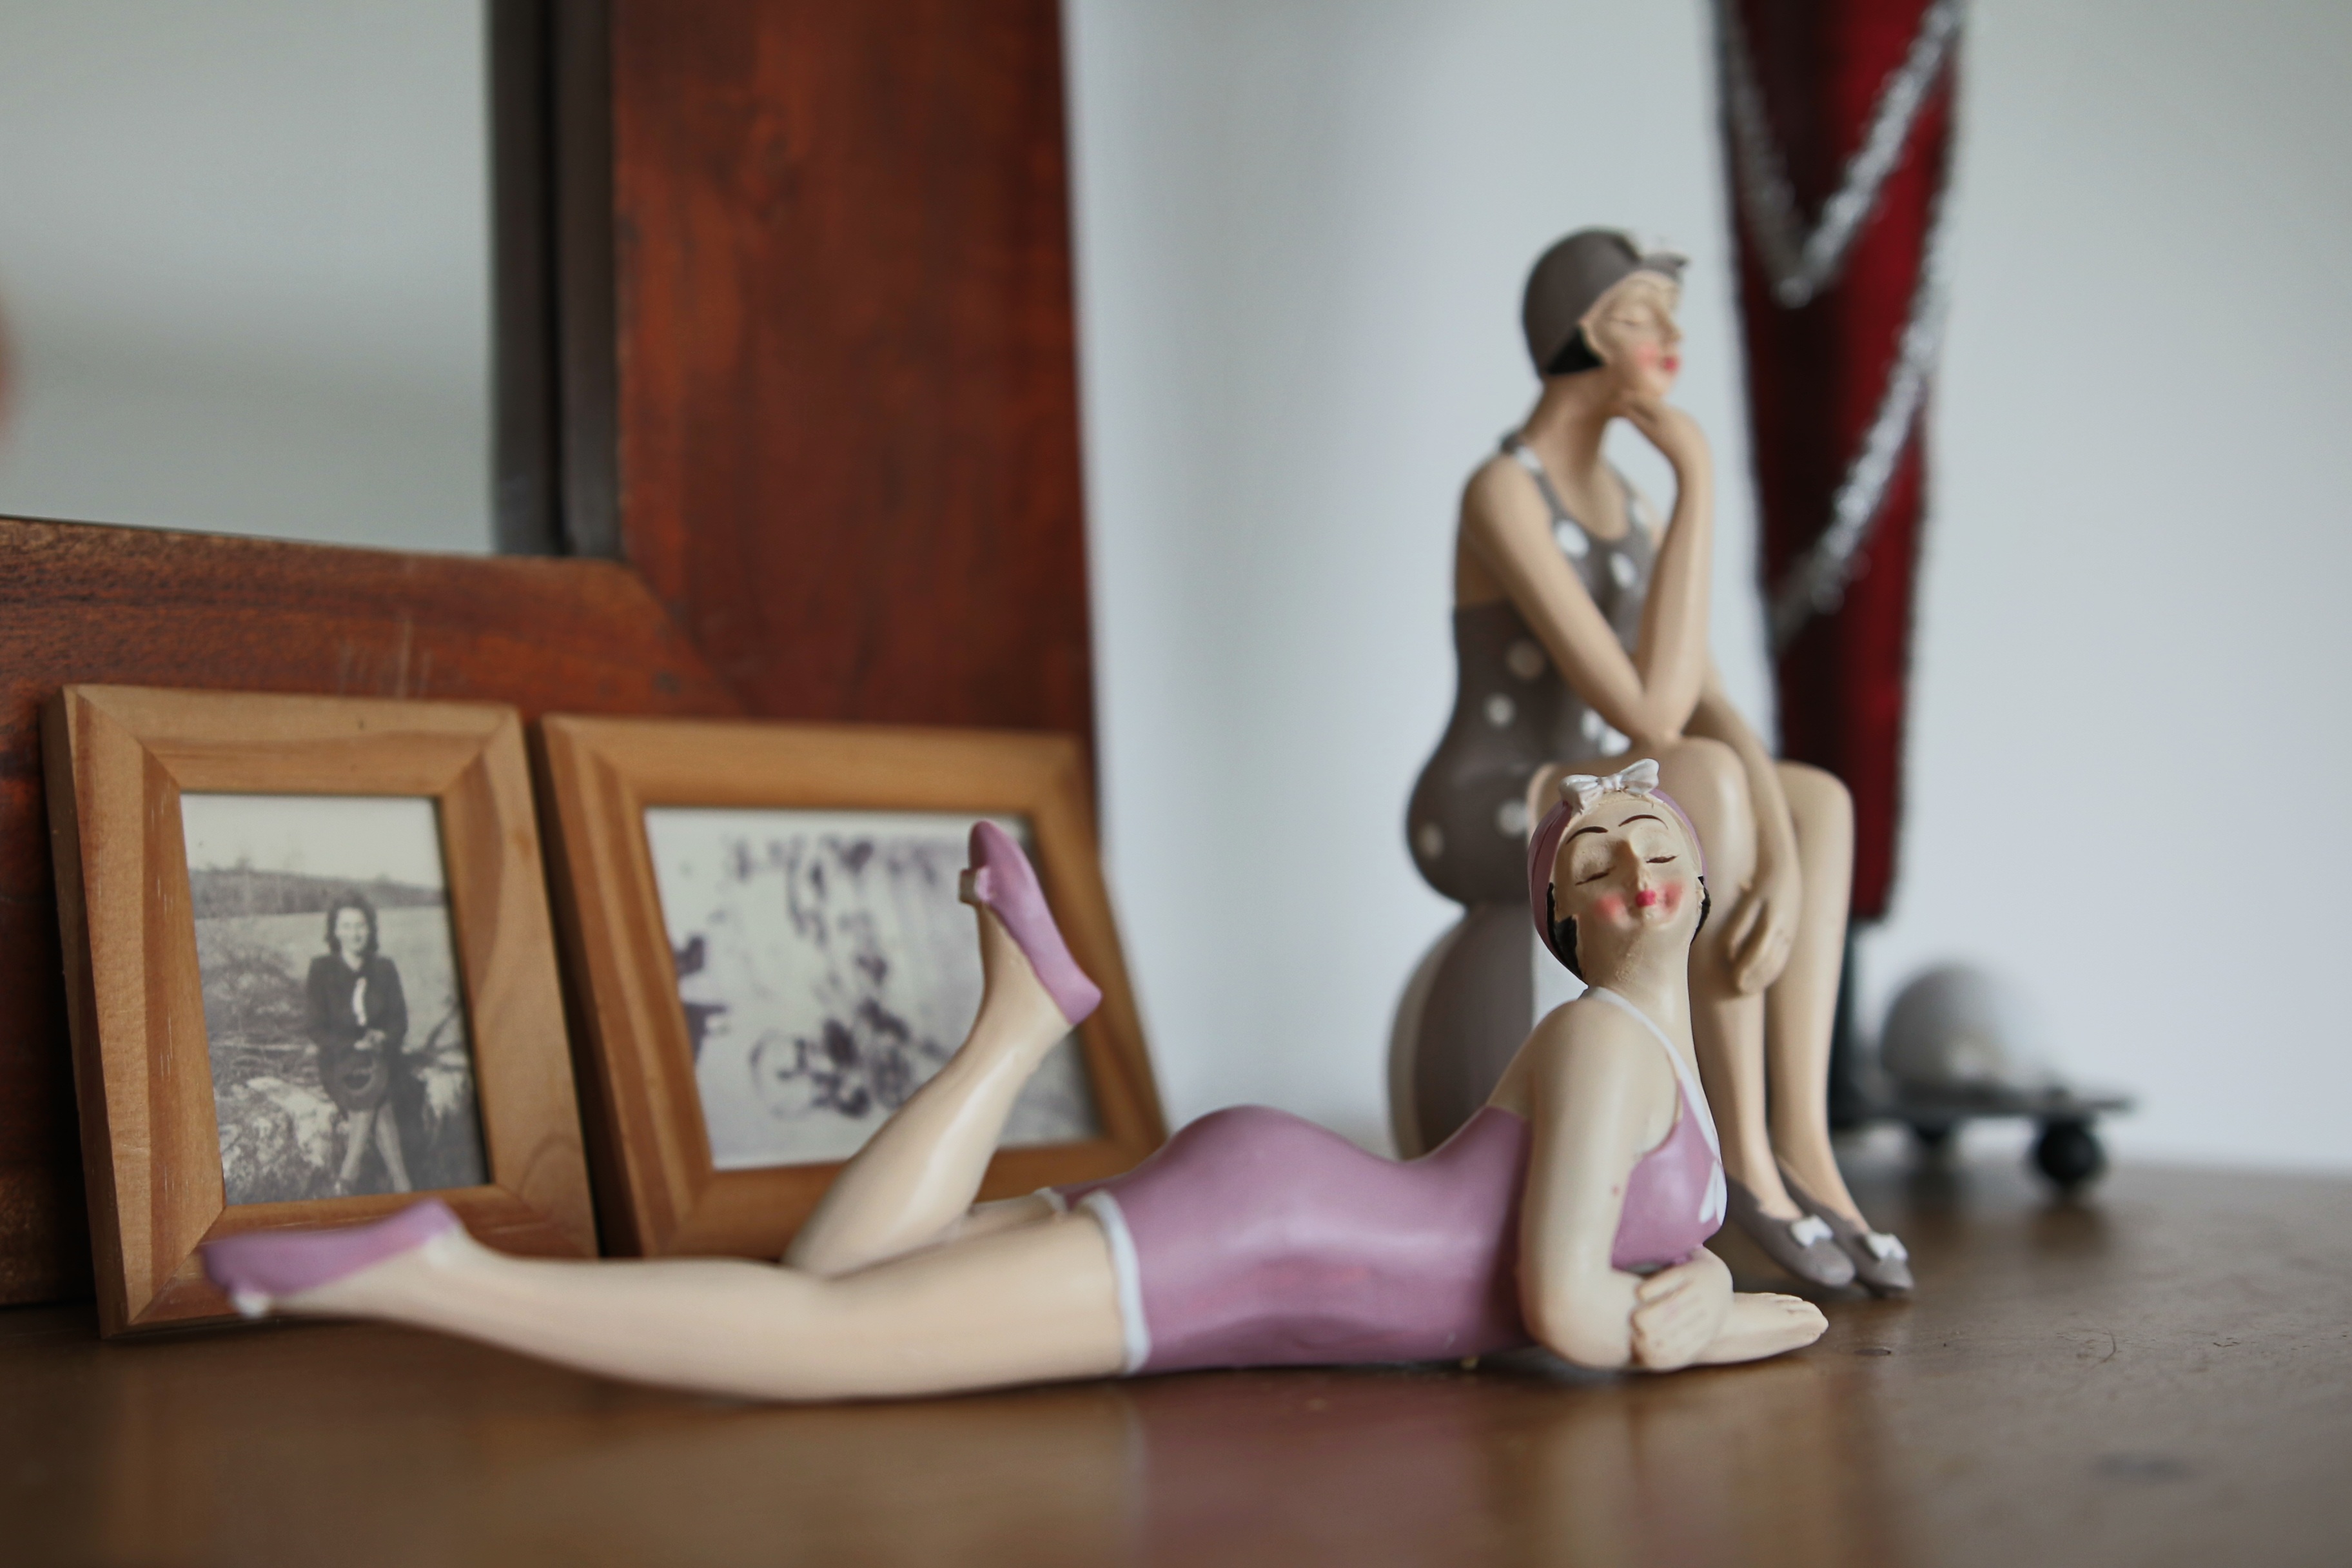
retro, leg, statue, dance, sitting, memory, fashion, decor, human body, performance art, figurine, beauty, image, bather, human positions, art model, physical fitness